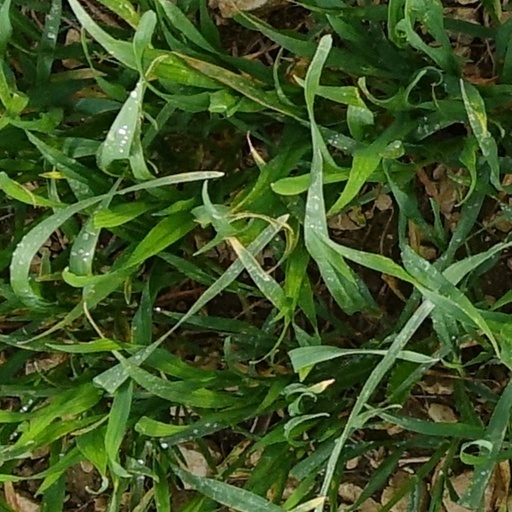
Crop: wheat